Soviet submarine K-324

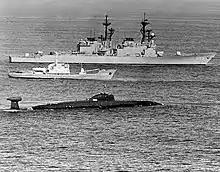
"K-324" disabled after hitting "McCloy"s towed array

On 31 October 1983, "K-324" snagged the US frigate 's towed sonar array cable west of Bermuda, causing damage to the submarine's propeller. The submarine was towed to Cienfuegos, Cuba for repairs by a Soviet salvage ship beginning on 5 November. Soviet technicians recovered some parts of "McCloy"s array.